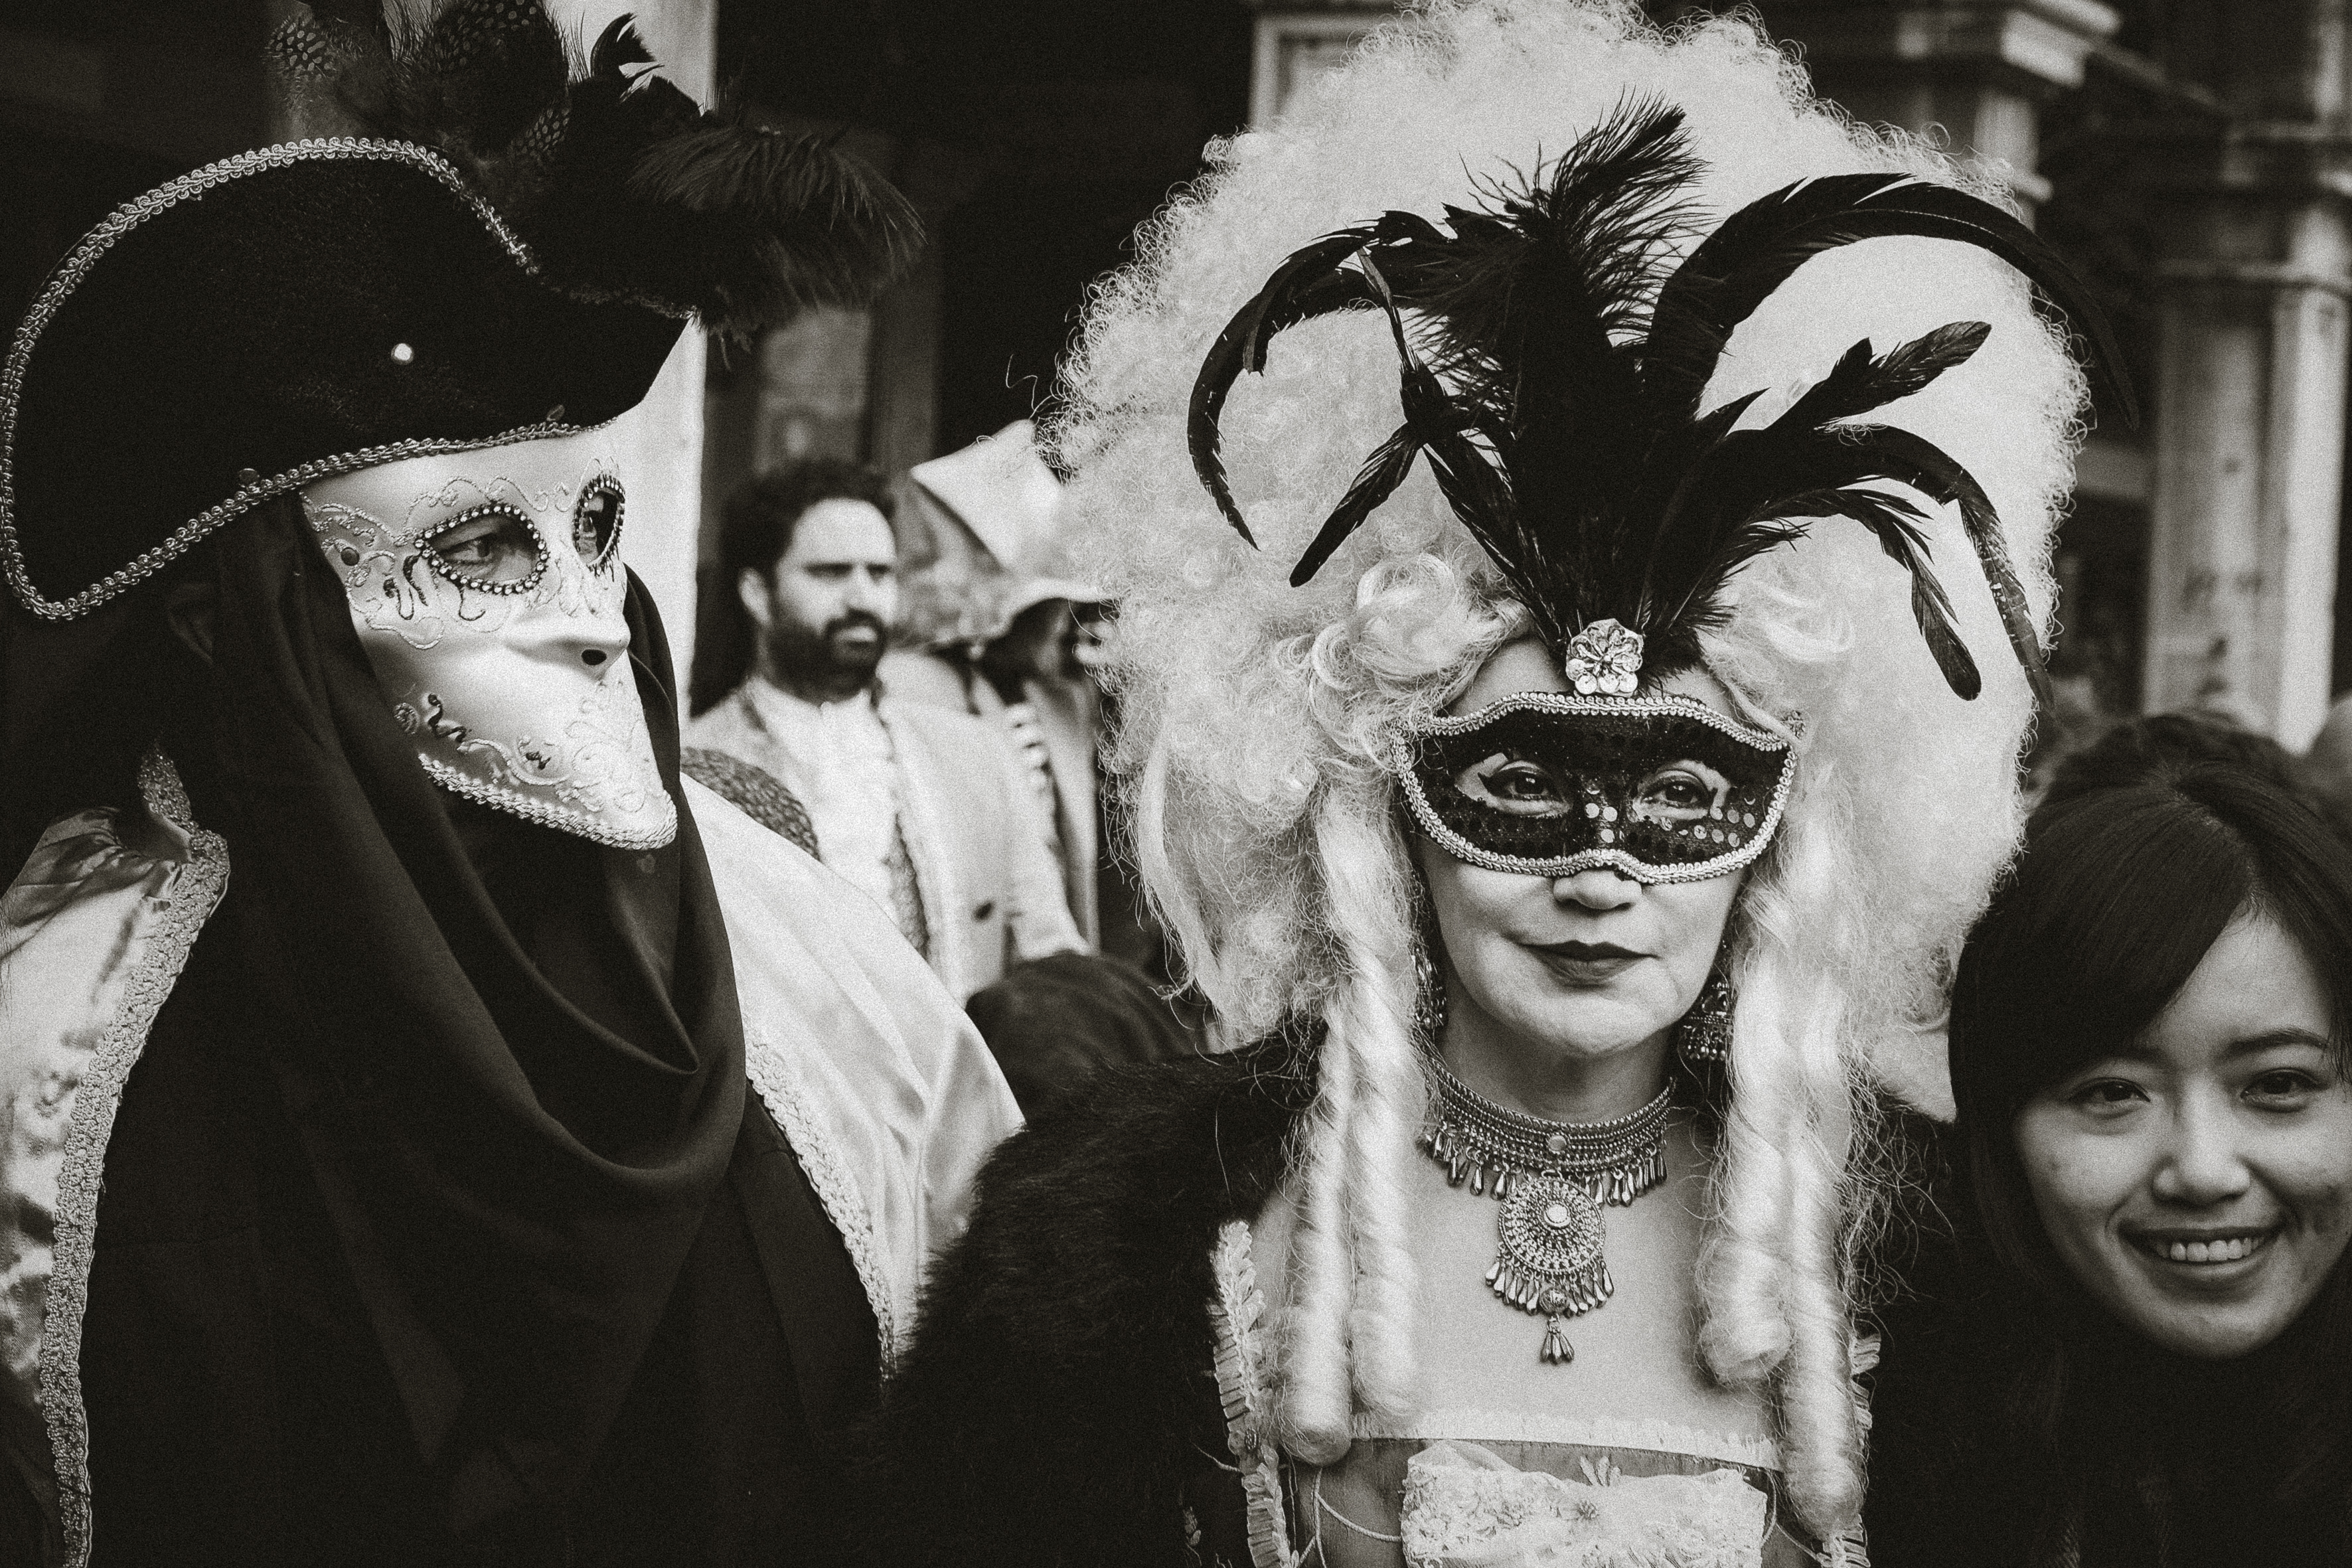
black and white, people, white, street, urban, travel, fujifilm, carnival, italy, clothing, black, monochrome, bw, 2016, blackandwhite, blackwhite, art, ngc, venezia, veneto, it, fuji, fujixt1, fujix, noireblanc, carnevale, italyvenezia, carnevale2016, monochrome photography